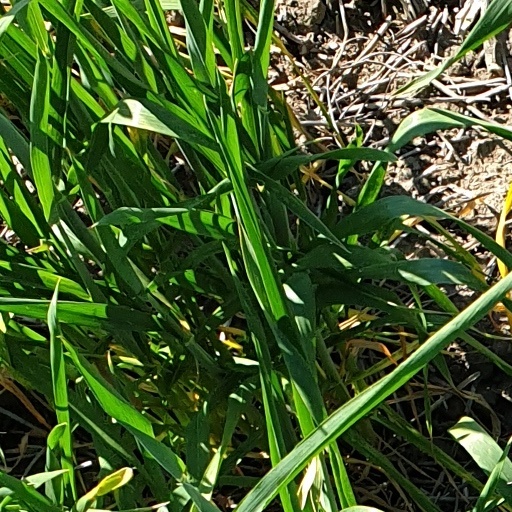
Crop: wheat